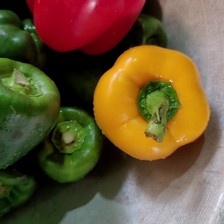
Label: capsicum